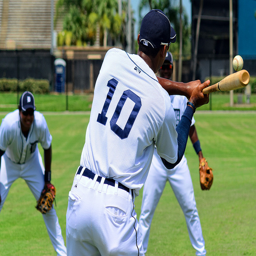
The baseball player is swinging at a ball as two others watch.
A baseball player swinging a bat towards a ball.
A baseball player about to hit a ball.
A baseball player hitting a pitched baseball as two other player watch..
Baseball players on field one taking swing at ball.